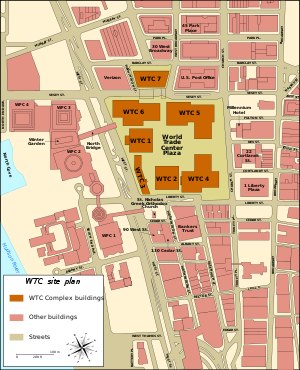
World Trade Center nr. 6
Placering i komplekset (WTC 6)
World Trade Center nr. 6 var en ni-etagers høj kontorbygning i Lower Manhattan, der blev færdigbygget i 1975, som en del af World Trade Center-komplekset. Under terrorangrebet den 11. september 2001, styrtede bygningen sammen efter at tårn 1 og 2 var kollapset. Bygningens ruiner blev senere revet ned for at gøre plads til genopbygning.